Cedar River (Washington)

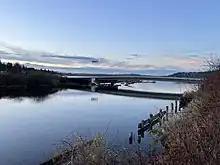
The scene at the mouth of the Cedar river where it flows into Lake Washington, as a plane comes in to land at the Renton Municipal Airport

The upper Cedar River watershed is a protected area called the Cedar River Municipal Watershed. About 90,000 acres (364 km²) in size, it is owned by the City of Seattle. The Cedar River Watershed provides drinking water for 1.4 million people in the greater Seattle area. About two-thirds of King County uses water from the Cedar River Watershed, over per day. The reservoirs and pipeline infrastructure is owned and operated by Seattle Public Utilities. Public access is restricted and the area is managed as a wilderness in order to protect water quality.